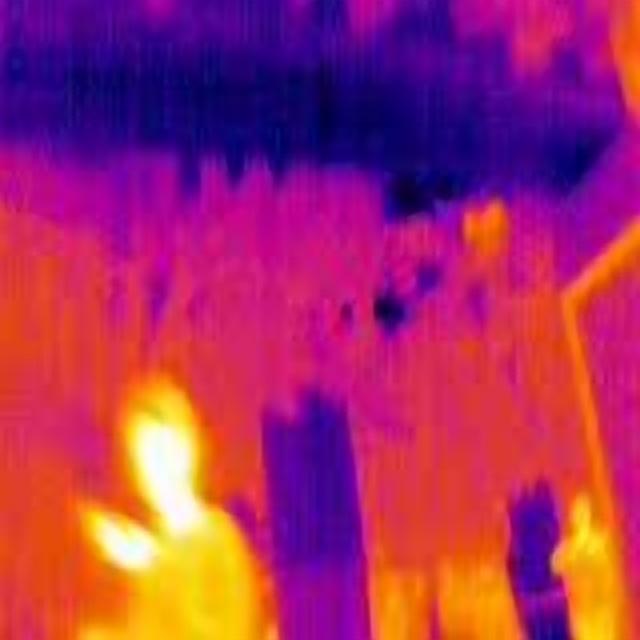
Detected objects:
label: person
label: person